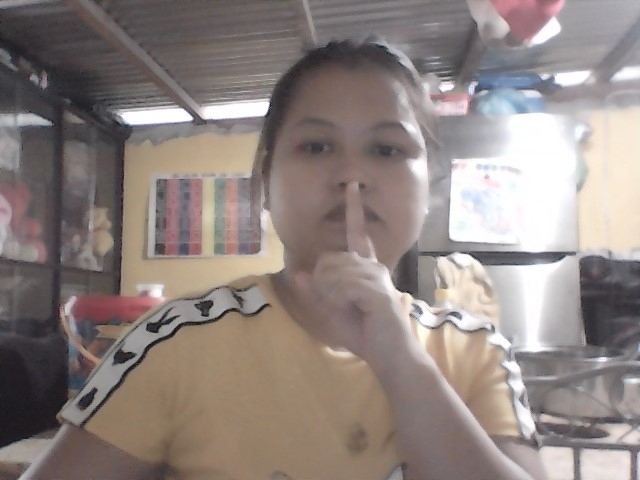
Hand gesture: mute